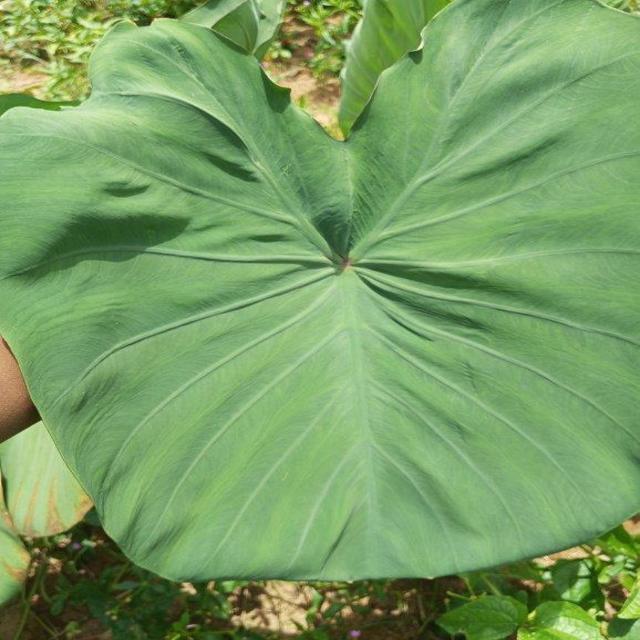
Label: Healthy